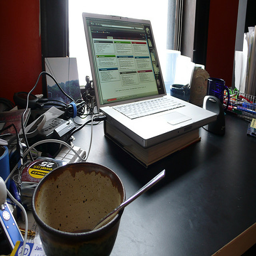
A laptop computer sitting on a black desk next to a bowl.
a laptop computer on a desk with cables a mug and bowl
A laptop on that's a pretty cluttered desk.
A table with a laptop on top of a book.
A cereal bowl next to a lap top computer.